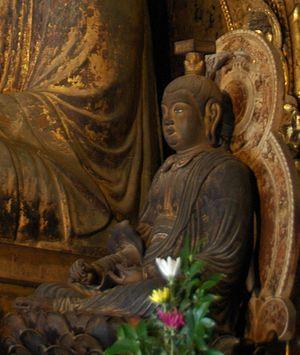
L'introduction du bouddhisme au Japon en provenance du royaume coréen de Baekje au milieu du VIᵉ siècle entraîne une renaissance de la sculpture japonaise. Des moines bouddhistes, des artisans et des lettrés s'installent autour de la capitale dans la province de Yamato et transmettent leurs techniques aux artisans locaux. Tout naturellement, les premières sculptures japonaises des époques Asuka et Hakuhō montrent de fortes influences de l'art continental et se caractérisent d'abord par des yeux en amande, des lèvres en forme de croissant tournées vers le haut et des plis dans les vêtements disposés symétriquement. L'atelier du sculpteur Tori Busshi, fortement influencé par le style des Wei du nord, produit des œuvres qui illustrent ces caractéristiques. La triade de Shaka Nyorai et le Guze Kannon au Hōryū-ji en sont d'excellents exemples. À la fin du VIIᵉ siècle, le bois remplace le bronze et le cuivre. Au début de la dynastie Tang, un plus grand réalisme s'exprime par des formes plus pleines, des fentes longues et étroites pour les yeux, des traits de visage plus doux, des vêtements fluides et embellis avec des ornements tels que des bracelets et des bijoux.